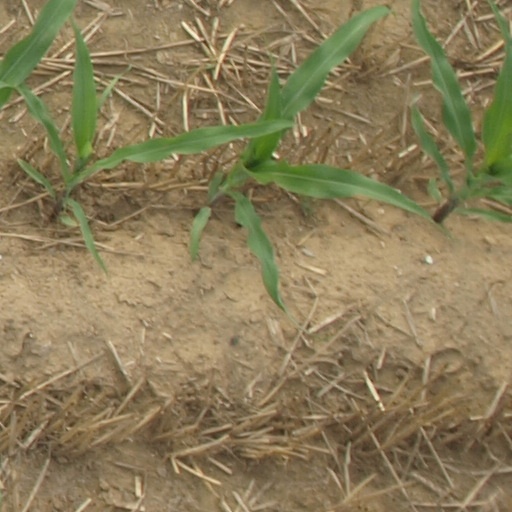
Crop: maize; corn